Theodora Dimova

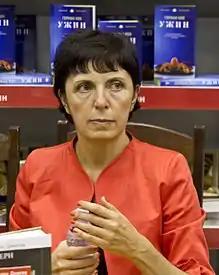

Theodora Dimova (Bulgarian: Теодора Димова) (born 19 September 1960 in Sofia, Bulgaria) is a Bulgarian writer and playwright. She graduated in English Language Studies from the Sofia University "St. Kliment Ohridski" and has studied at the Royal Court Theatre in London. She has won many literary awards. Theodora Dimova is daughter of the famous Bulgarian writer Dimitar Dimov.